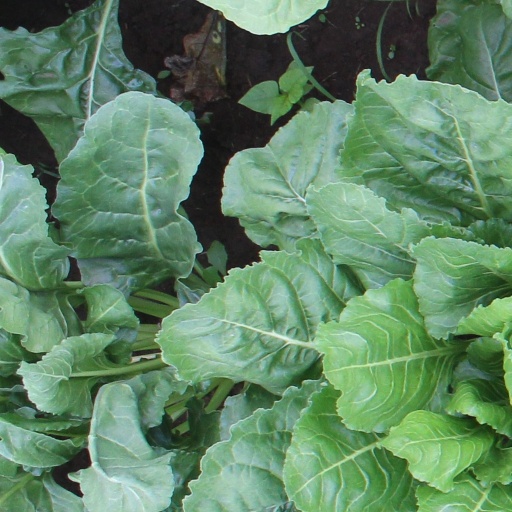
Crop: sugar beet